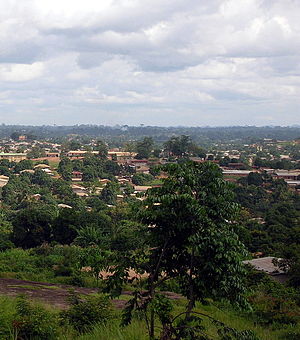
Nzérékoré
Nzérékoré er en by i det sydøstlige Guinea, beliggende tæt ved grænsen til nabolandet Liberia. Byen har et indbyggertal på 280.256.